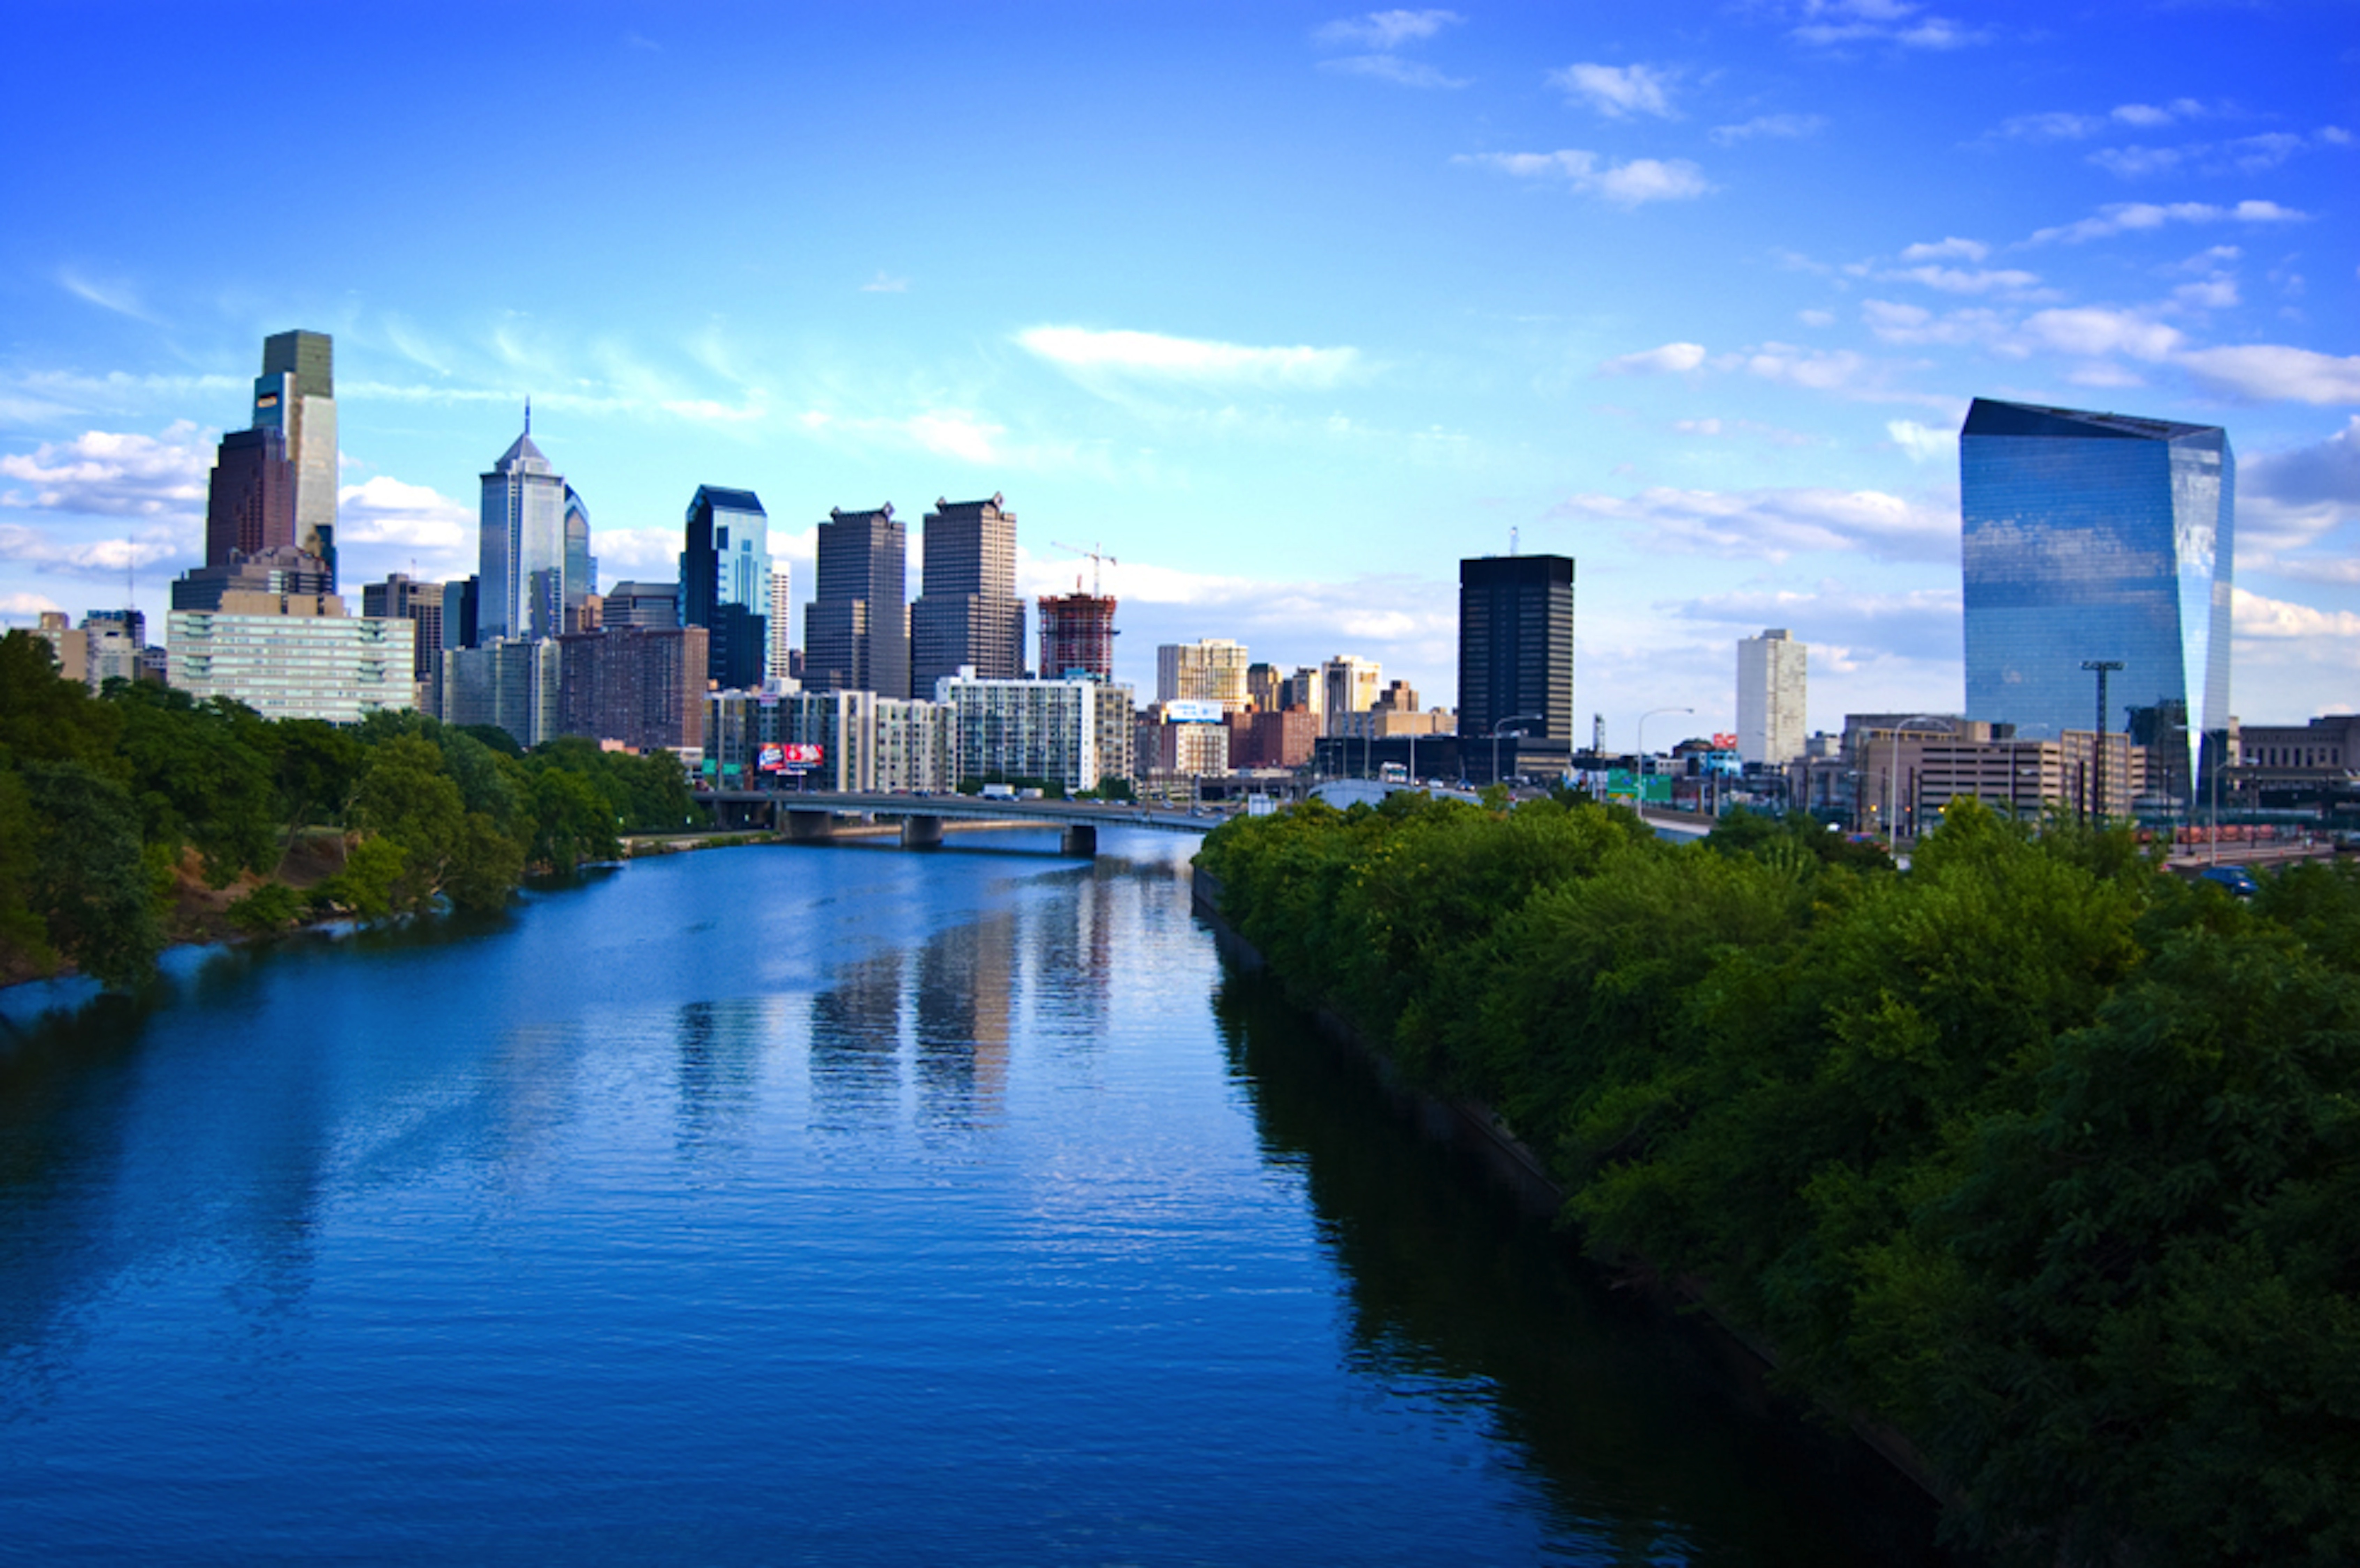
water, horizon, architecture, sky, skyline, building, city, skyscraper, river, cityscape, panorama, downtown, dusk, foliage, evening, reflection, landmark, waterway, tower block, pennsylvania, philadelphia, metropolis, cities, urban area, geographical feature, human settlement, metropolitan area